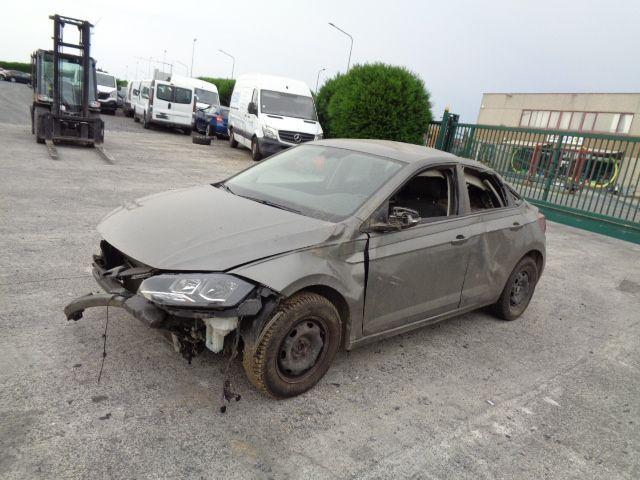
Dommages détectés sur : feu avant droit, feu avant gauche, capot, pare-brise avant, aile avant droite, aile avant gauche, porte avant droite, porte avant gauche, porte arrière droite, porte arrière gauche, aile arrière droite, aile arrière gauche, malle, feu arrière droit, feu arrière gauche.
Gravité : majeur